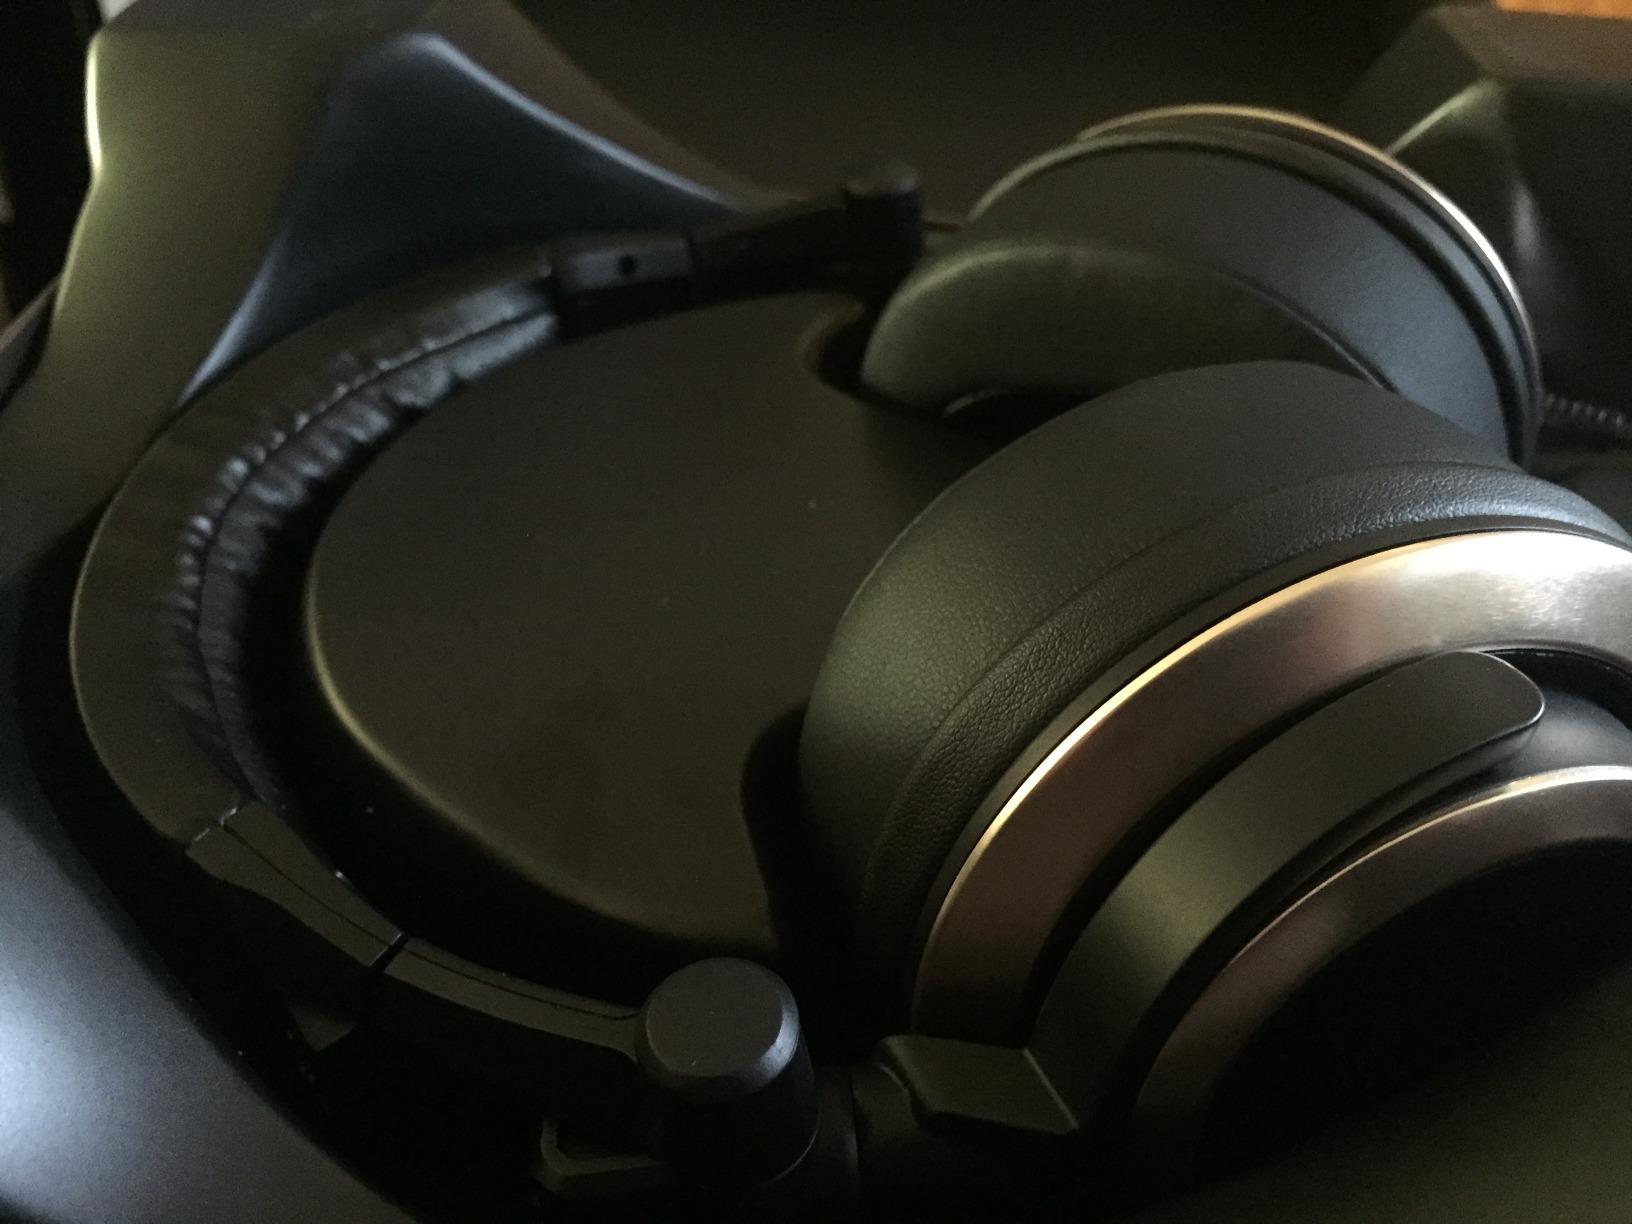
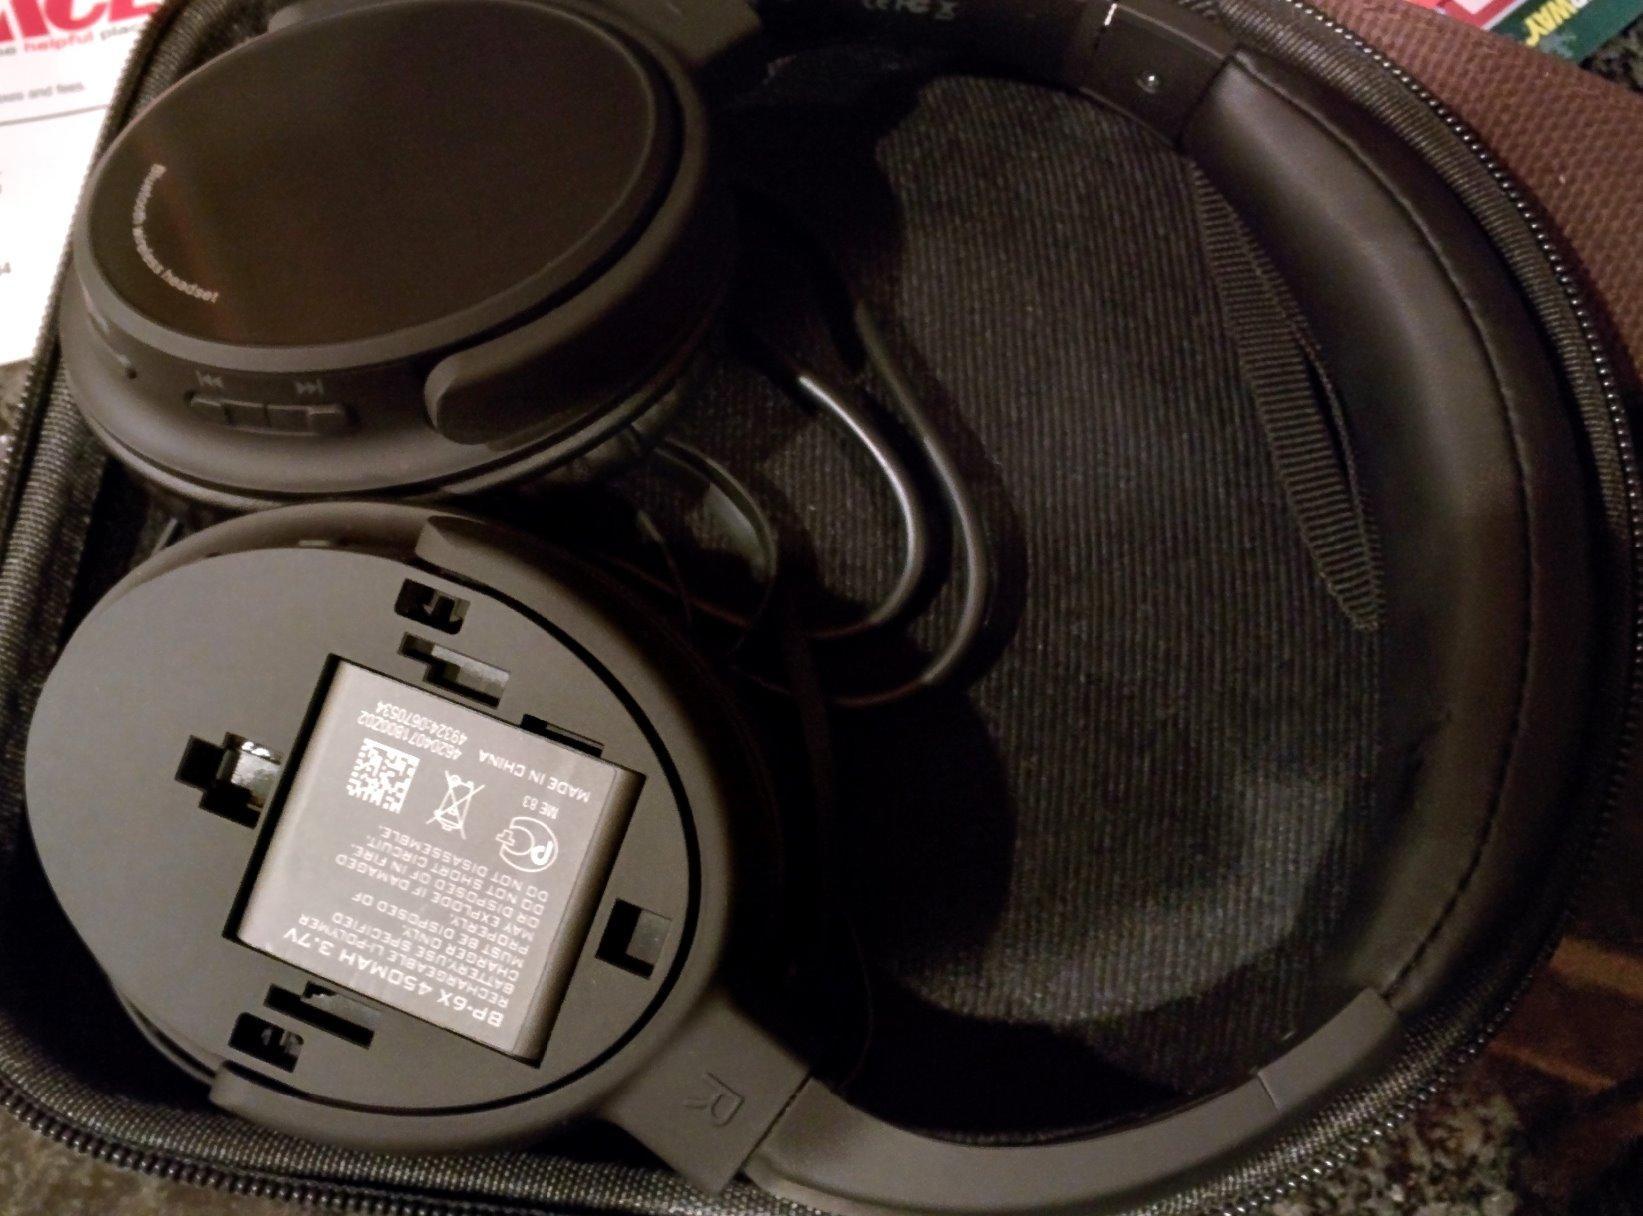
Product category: headphones
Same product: no